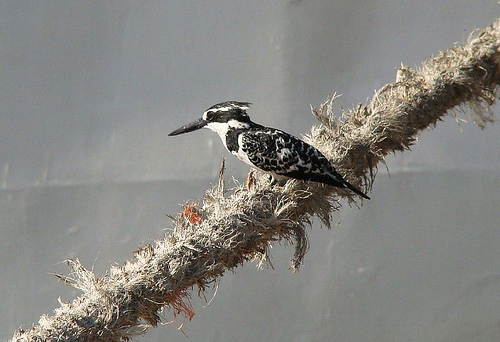
the bird is black and white with a black bill and white neck.
this is a black and white bird with a long and pointy black beak.
small bird with long beak, eyebrows are white, crown is black, throat, belly and abdomen is white, secondaries are white and black.
this bird has a long beak with black and white feathers
this bird has an almost comically long and thick black beak, and heavily patterned black and white body.
this bird contains a white throat, chest belly and vent, and black with white speckled feathers along the rest of its body.
this small bird is black and white with a long slender black beak.
this bird has wings that are black and has a long black bill
this bird is white and black in color, and has a very large black beak.
the bird has a long black bill and white belly.
Species: Pied Kingfisher